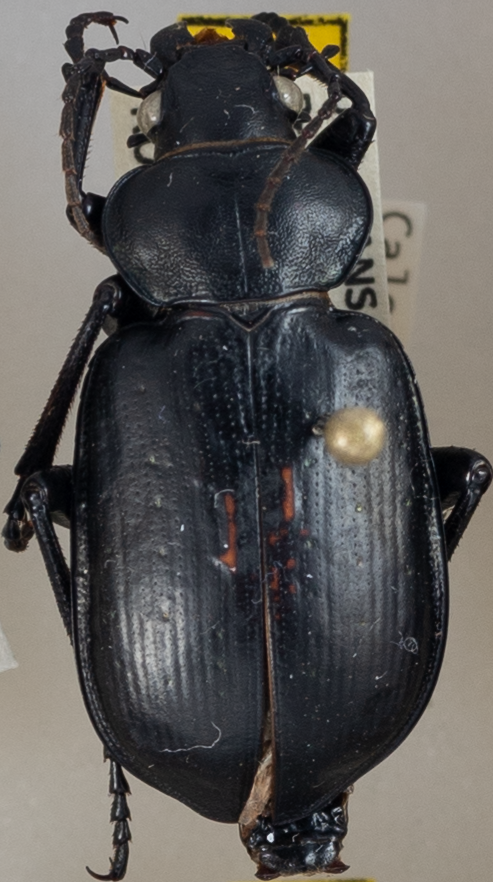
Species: Calosoma affine
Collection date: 2022-08-31
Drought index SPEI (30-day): -1.22
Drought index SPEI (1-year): -0.372
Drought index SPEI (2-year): -0.32